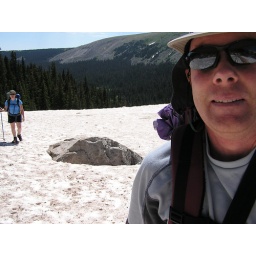
on the snow field directly under the lake